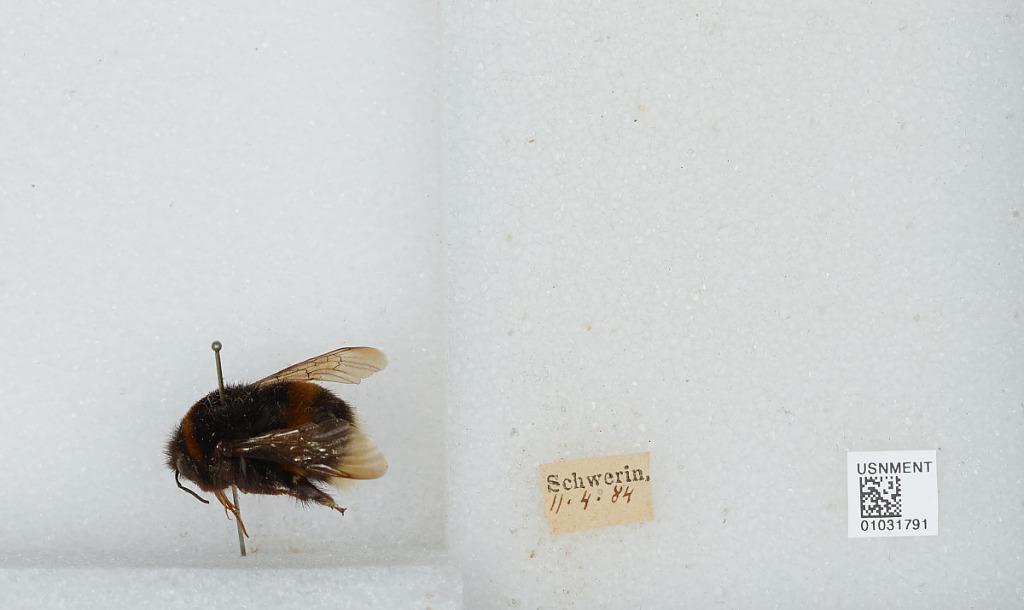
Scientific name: Bombus (Bombus) terrestris (Linnaeus)
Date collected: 1884-4-11
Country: Germany
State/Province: Mecklenburg-Vorpommern
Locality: Schwerin
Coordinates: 53.6333, 11.4167